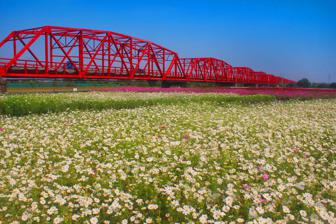
Building: Xiluo Bridge
Country: Taiwan
Year built: 1953
Bridge in Taiwan Xiluo Bridge 西螺大橋 Coordinates 23°48′46.3″N 120°27′39.3″E / 23.812861°N 120.460917°E / 23.812861; 120.460917 Locale Xiluo , Yunlin County and Xizhou , Changhua County in Taiwan Characteristics Design bridge Total length 1,939.03 meters History Construction start October 1937 Construction end 25 December 1952 Inaugurated 24 January 1953 Location The Xiluo Bridge ( traditional Chinese : 西螺大橋 ; simplified Chinese : 西螺大桥 ; pinyin : Xīluó Dàqiáo ) is a bridge connecting Xiluo Township in Yunlin County and Xizhou Township in Changhua County in Taiwan crossing over Zhuoshui River . History Empire of Japan On 24 March 1936, the local people of the area set up a committee to construct a bridge over the Zhuoshui River . They pledged construction effort to the Japanese government and work began in October 1937. As of March 1940, 32 piers had been completed. However, construction was suspended after the outbreak of war against the United States on 7 December 1941. The Japanese government then moved the materials for the bridge to Hainan , Republic of China . Republic of China After the handover of Taiwan from Japan to the Republic of China in 1945, the Xiluo Bridge Reconstruction Committee was established in 1948. On 26 January 1950, personnel from Taiwan Provincial Government , legislators , engineers of Economic Cooperation Administration , Council for United States (US) Aids conducted a site survey. In 1951, the US Government spent US$1.3 million for the steel material and the Taiwan Provincial Government also provided NT$6 million for the project. The Taiwan Machinery Manufacturing Corporation and the Mechanical Engineering Department of the Ministry of Economic Affairs were in charge of the bridge erection and painting projects respectively. The construction of the bridge resumed on 28 May 1952 and completed on 25 December the same year. The inauguration ceremony of the bridge was held on 24 January 1953. Technical detail The bridge spans over a length of 1,939.03 meters with 31 arches. Transportation The bridge is accessible by bus from Douliu Station of Taiwan Railways . See also List of bridges in Taiwan Transportation in Taiwan References